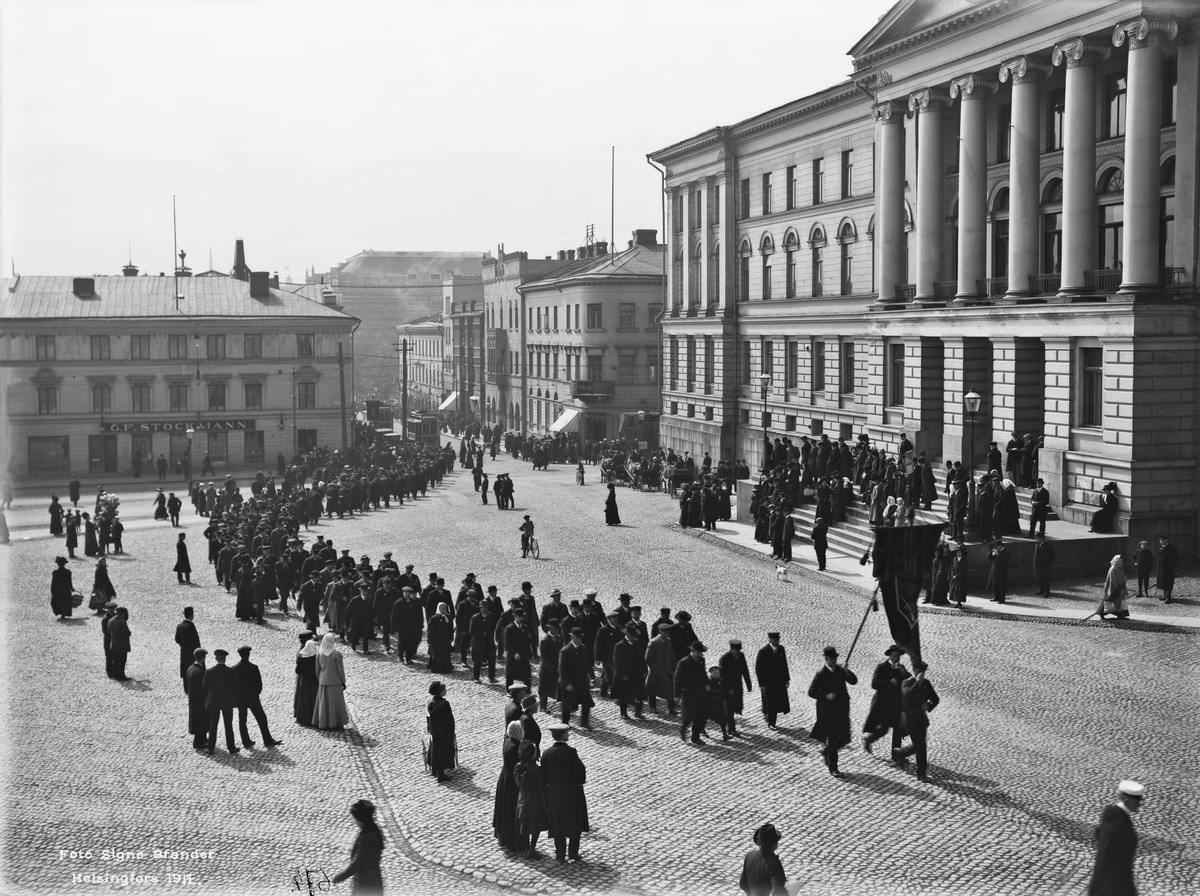
Työläisten vappukulkue Senaatintorilla
sisällön kuvaus: Työläisten vappukulkue Senaatintorilla. mustavalkoinen
Kuvaaja: Brander, Signe, valokuvaaja
Ajankohta: kuvausaika 01.05.1912
Paikka: Suomi, Uusimaa, Helsinki, Kluuvi Helsinki, Senaatintori
Aiheet: liikehuoneistot, vuotuisjuhlat vappu, työväenliike, marssit